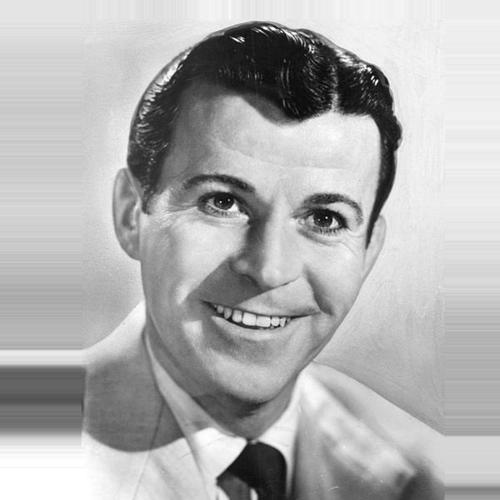
Age: 43